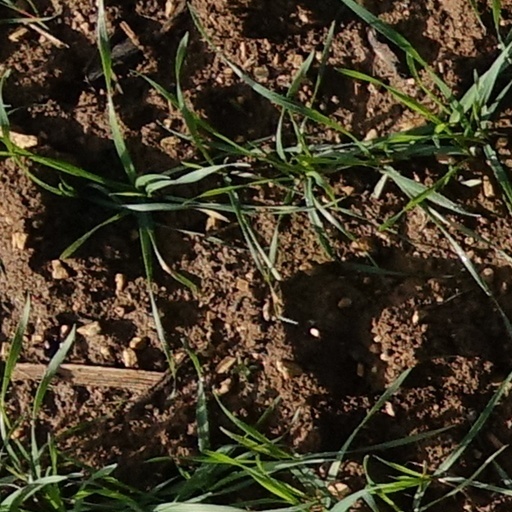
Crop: wheat